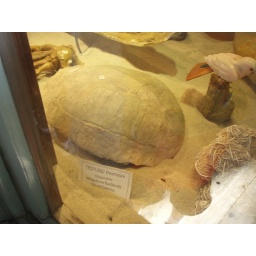
Fossil shell of an Oligocene tortoise from South Dakota, in the window of a rock and fossil shop.